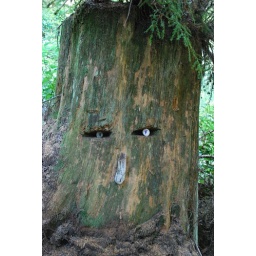
trees on the Sandcut beach trail near Sooke, BC